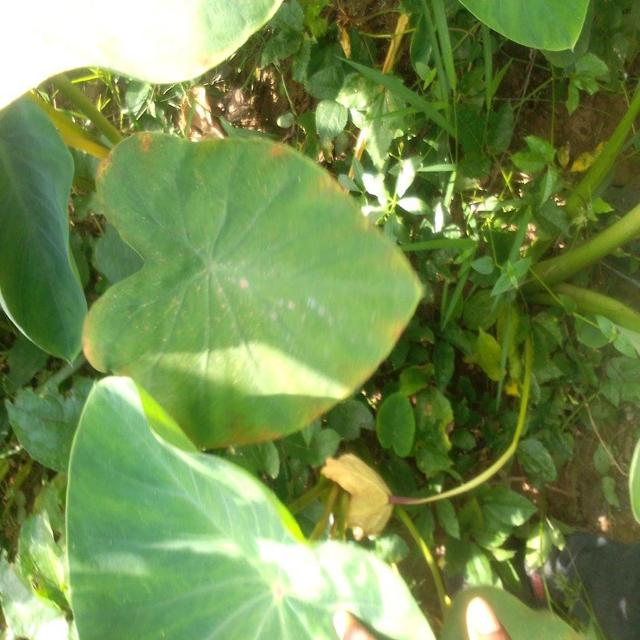
Label: Mid_Blight